1992 United States men's Olympic basketball team

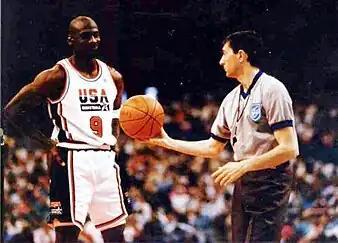
Michael Jordan was offered a co-captainship but he deferred to Bird and Johnson

The first ten players for the team were selected on September 21, 1991: Michael Jordan and Scottie Pippen of the Chicago Bulls, John Stockton and Karl Malone of the Utah Jazz, Magic Johnson of the Los Angeles Lakers, Larry Bird of the Boston Celtics, Patrick Ewing of the New York Knicks, Chris Mullin of the Golden State Warriors, David Robinson of the San Antonio Spurs, and Charles Barkley of the Philadelphia 76ers.